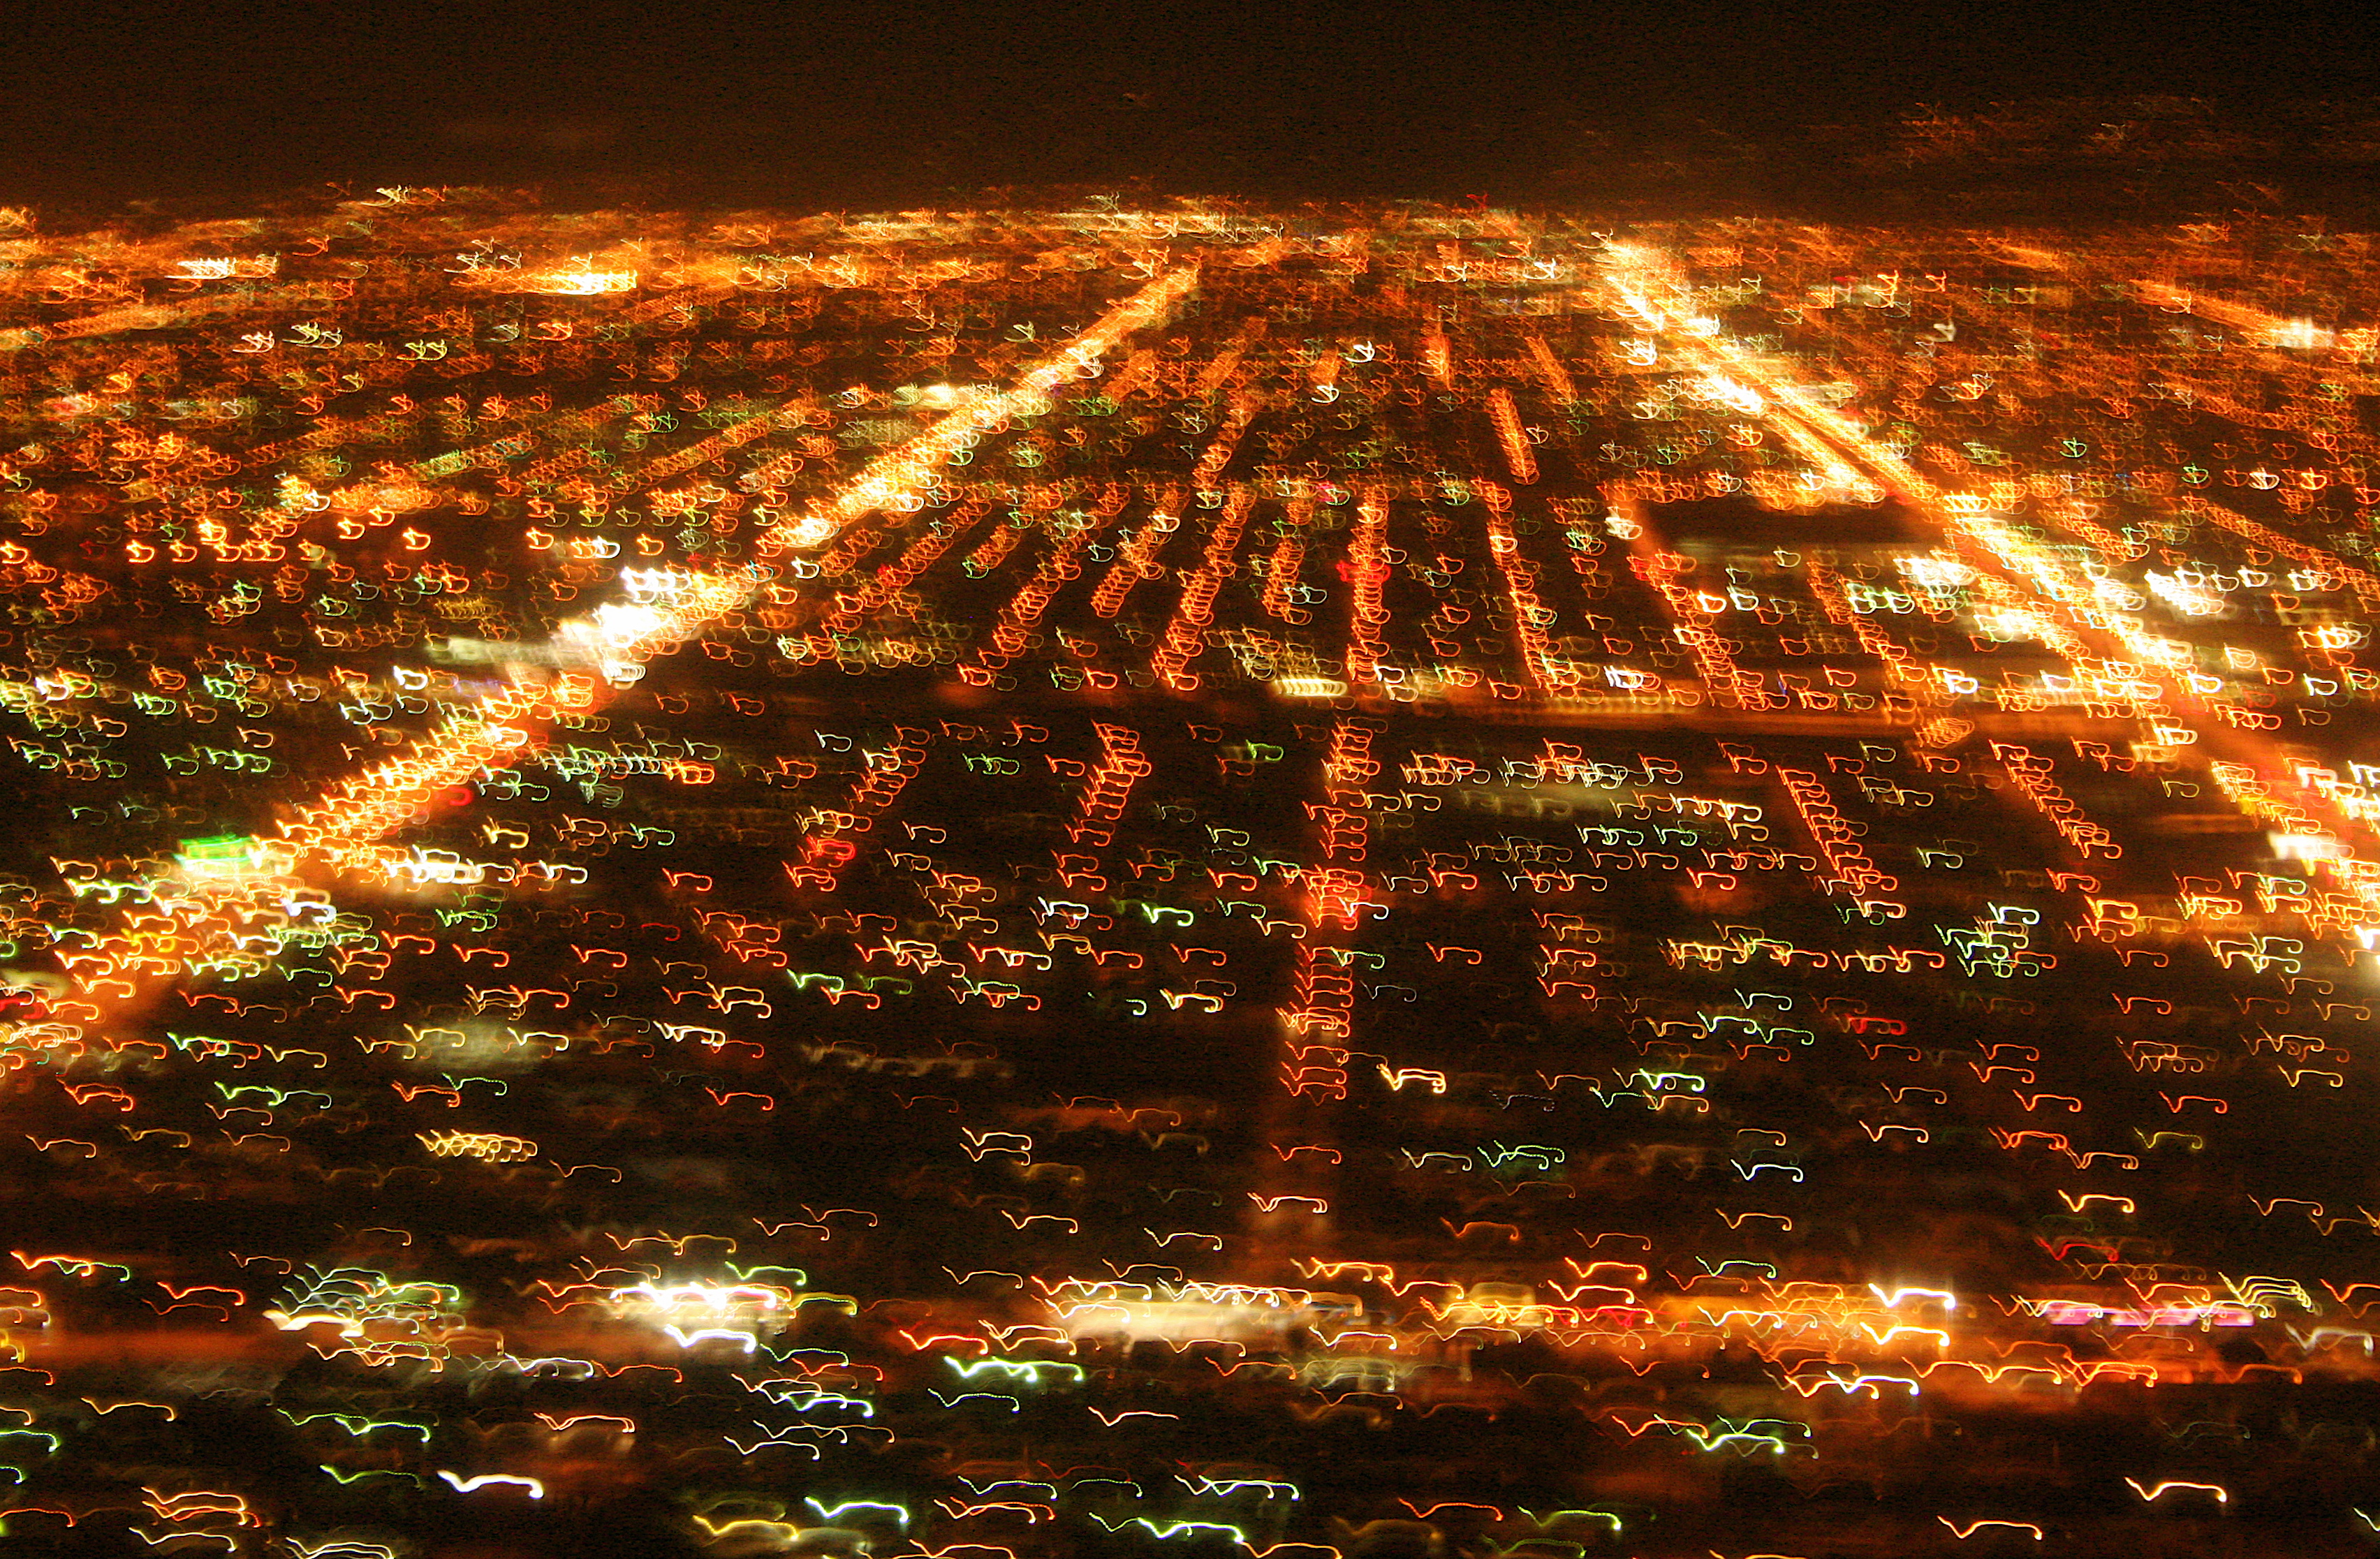
light, night, sunlight, cityscape, evening, christmas decoration, lightpaint